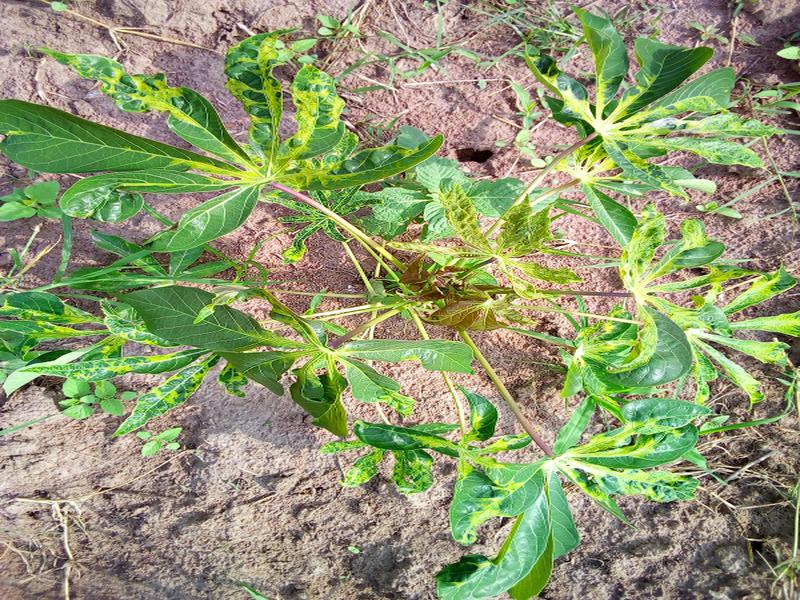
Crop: cassava
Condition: mosaic_disease